Nexeya

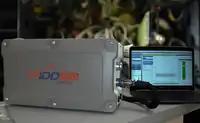
WIDD is a system that detects permanent and intermittent wiring defects and is used in the workshop.

Nexeya designs products for the testing of aircraft avionics and electrical systems (validation, integration, fault detection, etc.) as well as specific equipment for assembly lines. Nexeya designed a WiDD wiring tester that performs an automatic multipoint check of cable harnesses in order to detect and locate permanent or intermittent defects.